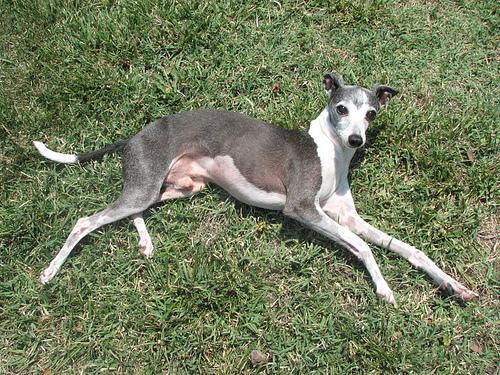
Italian_greyhound